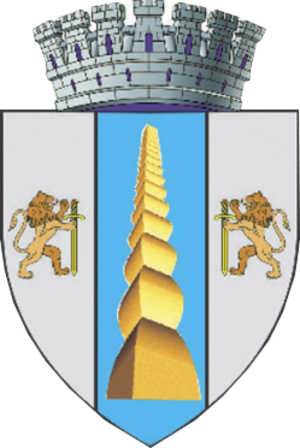
Un județ est une division administrative :
Târgu Jiu est une ville de Roumanie, chef-lieu du județ de Gorj, de la région historique d'Olténie, actuellement région de développement Sud-Ouest-Olténie.